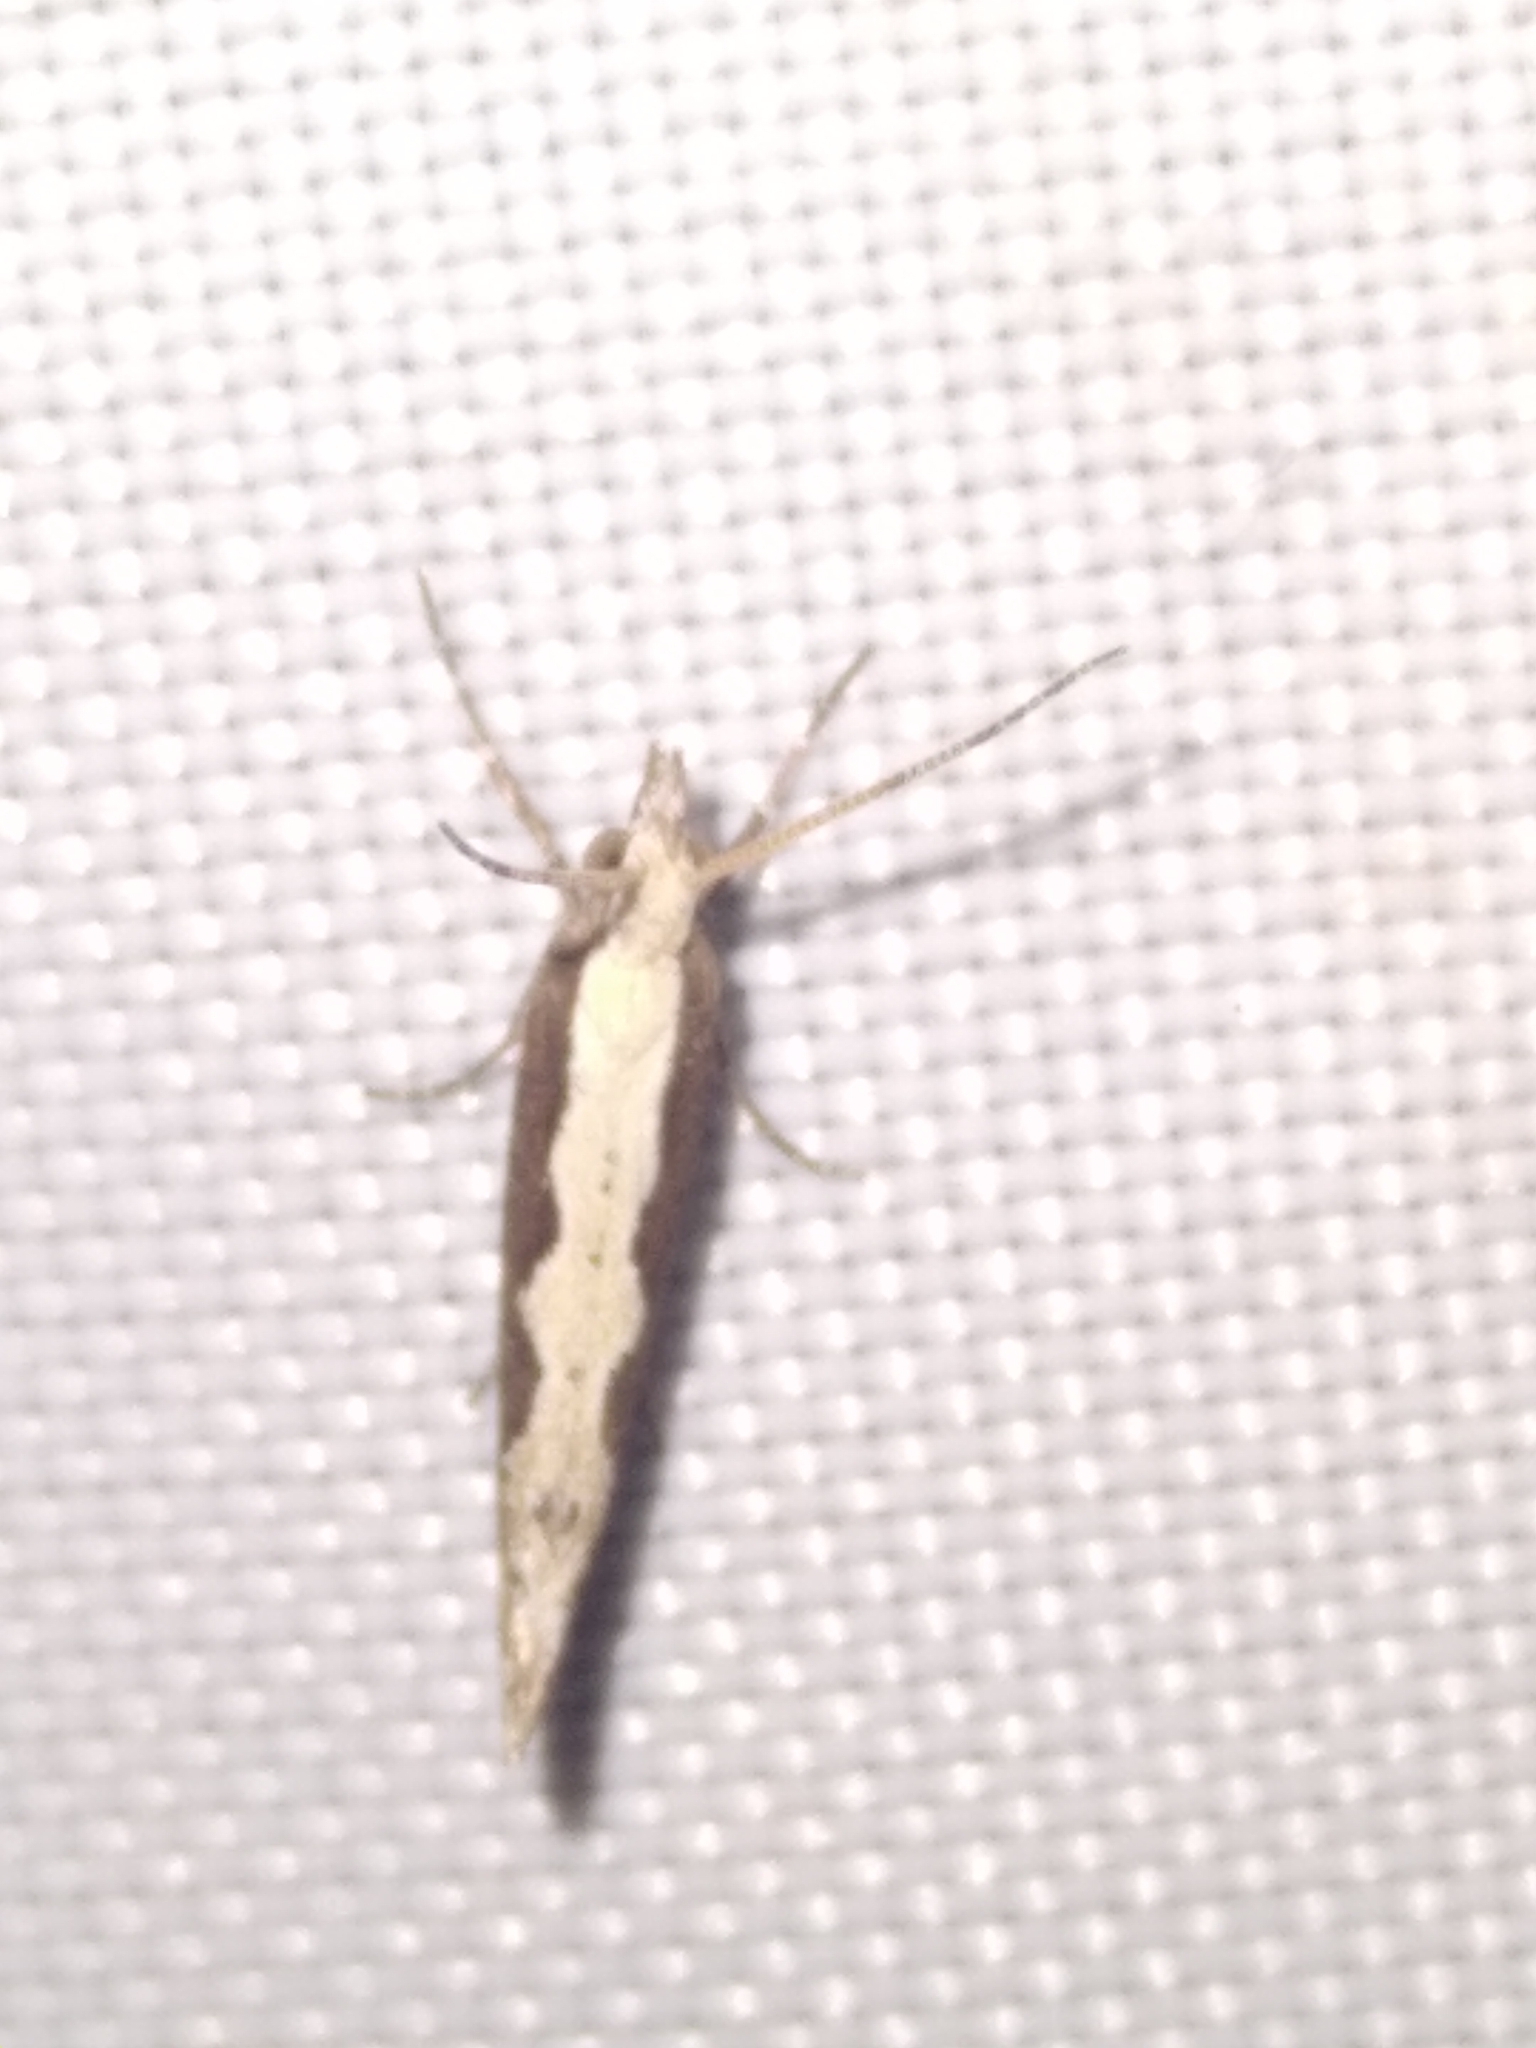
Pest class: diamondback_moth